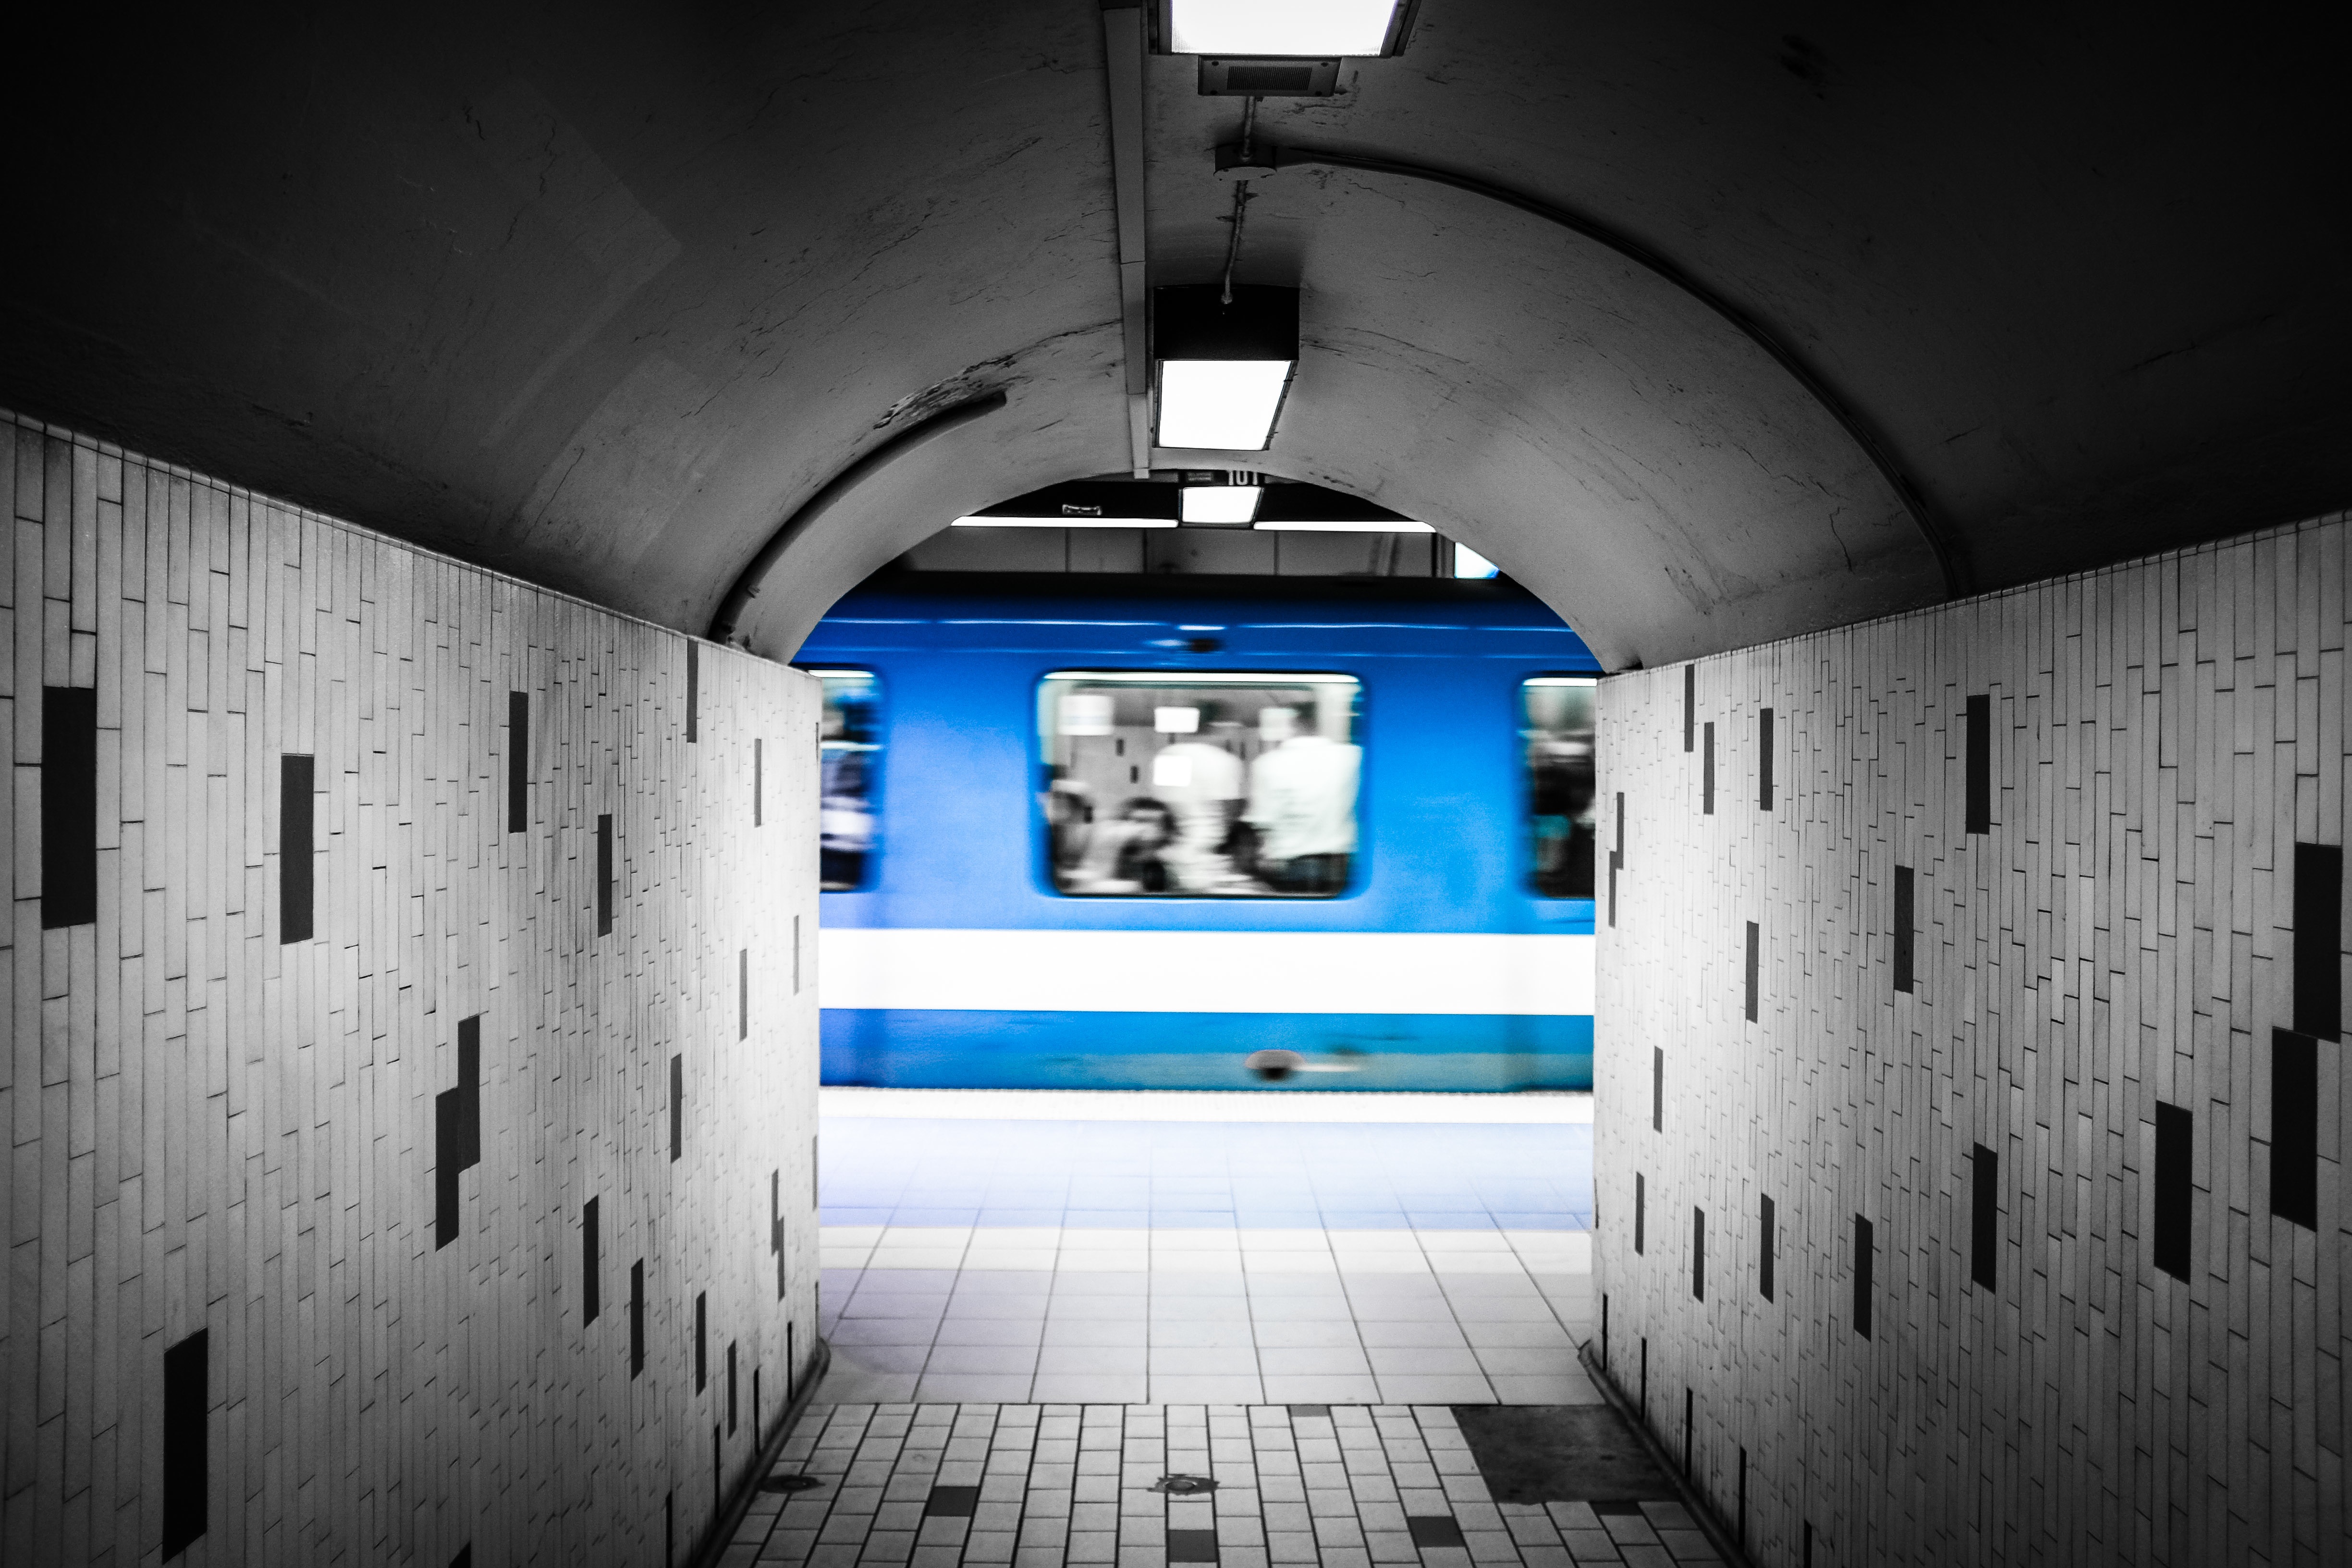
light, black and white, architecture, white, photography, subway, darkness, blue, black, monochrome, symmetry, monochrome photography